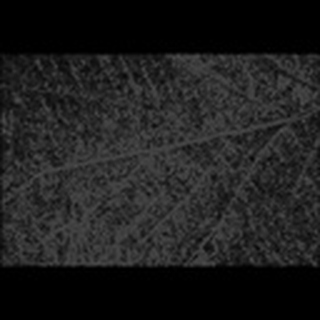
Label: cotton_target_spot